Staffordshire

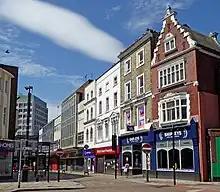
Wolverhampton

This is a chart of trend of regional gross value added of the non-metropolitan county of Staffordshire at current basic prices by "Office for National Statistics" with figures in millions of British pounds sterling.